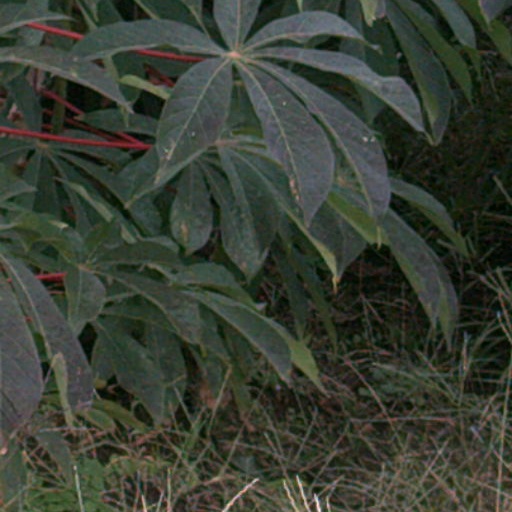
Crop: cassava